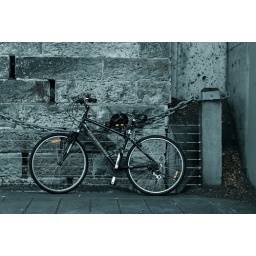
A mountain bike chained up near customs house, Brisbane. Selectively desaturated and blue toned.